Johannes Kepler

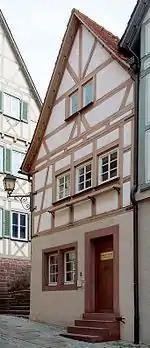
Kepler's birthplace, in Weil der Stadt, Germany

Kepler was born on 27 December 1571, in the Free Imperial City of Weil der Stadt (now part of the Stuttgart Region in the German state of Baden-Württemberg). His grandfather, Sebald Kepler, had been Lord Mayor of the city. By the time Johannes was born, the Kepler family fortune was in decline. His father, Heinrich Kepler, earned a precarious living as a mercenary, and he left the family when Johannes was five years old. He was believed to have died in the Eighty Years' War in the Netherlands. His mother, Katharina Guldenmann, an innkeeper's daughter, was a healer and herbalist. Johannes had six siblings, of which two brothers and one sister survived to adulthood. Born prematurely, he claimed to have been weak and sickly as a child. Nevertheless, he often impressed travelers at his grandfather's inn with his phenomenal mathematical faculty.